2005–06 Miami Heat season

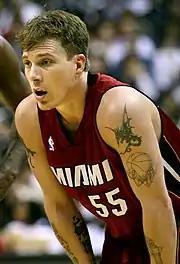
Jason Williams would be the starting point guard on the Heat.

In Shaquille O'Neal's book, "Shaq Uncut: My Story", O'Neal responded to allegations of being a "coach killer" and that he forced Van Gundy out of Miami by stating: "Stan got fired because Pat (Riley) wanted to take over, not because I wanted him out. I had no control over it — not a smidgen of control. We all kind of knew it was coming because Pat and Stan were always arguing. Pat would come down and tell Stan how to do something and Stan would want to do it his own way, and that was a fine game plan if you wanted to get yourself fired."